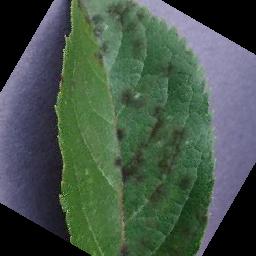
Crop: apple
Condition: scab